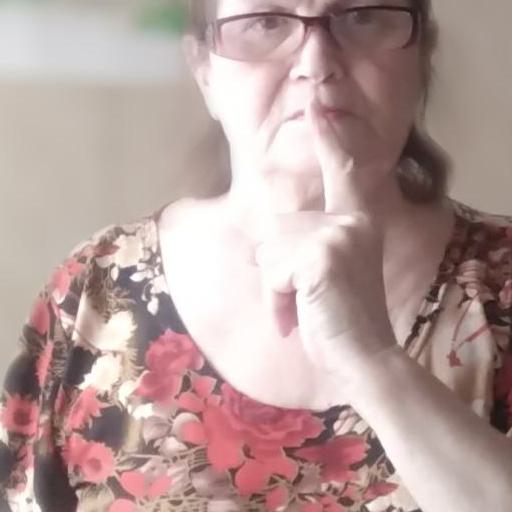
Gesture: mute